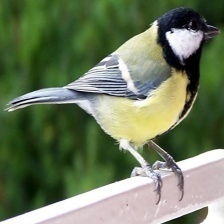
Species: PARUS MAJOR
Scientific name: PARUS MAJOR
ImageNet parent category: chickadee